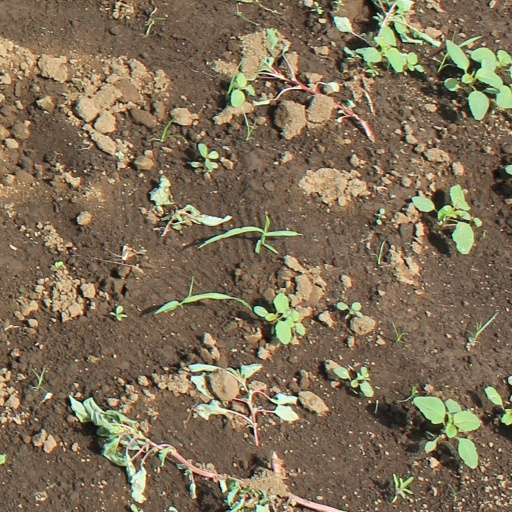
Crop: soybean